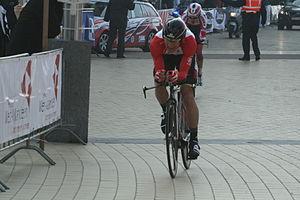
Michał Kwiatkowski, né le 2 juin 1990 à Chełmża, est un coureur cycliste polonais. Professionnel depuis 2010, il est membre de l'équipe Ineos. En 2014, il est le premier Polonais à devenir champion du monde sur route professionnel. Il est également le premier Polonais à s'imposer sur un Monument du cyclisme en remportant Milan-San Remo en 2017. Il a par ailleurs remporté les Strade Bianche en 2014 et 2017, l'Amstel Gold Race en 2015, le Grand Prix E3 en 2016 et la Classique de Saint-Sébastien 2017. Il est aussi champion du monde du contre-la-montre par équipes en 2013 avec Omega Pharma-Quick Step. En 2018, il s'adjuge Tirreno-Adriatico et le Tour de Pologne, ses premières grandes courses par étapes.